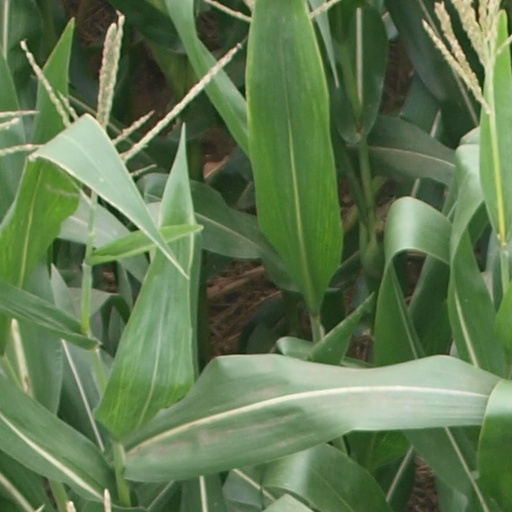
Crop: maize; corn